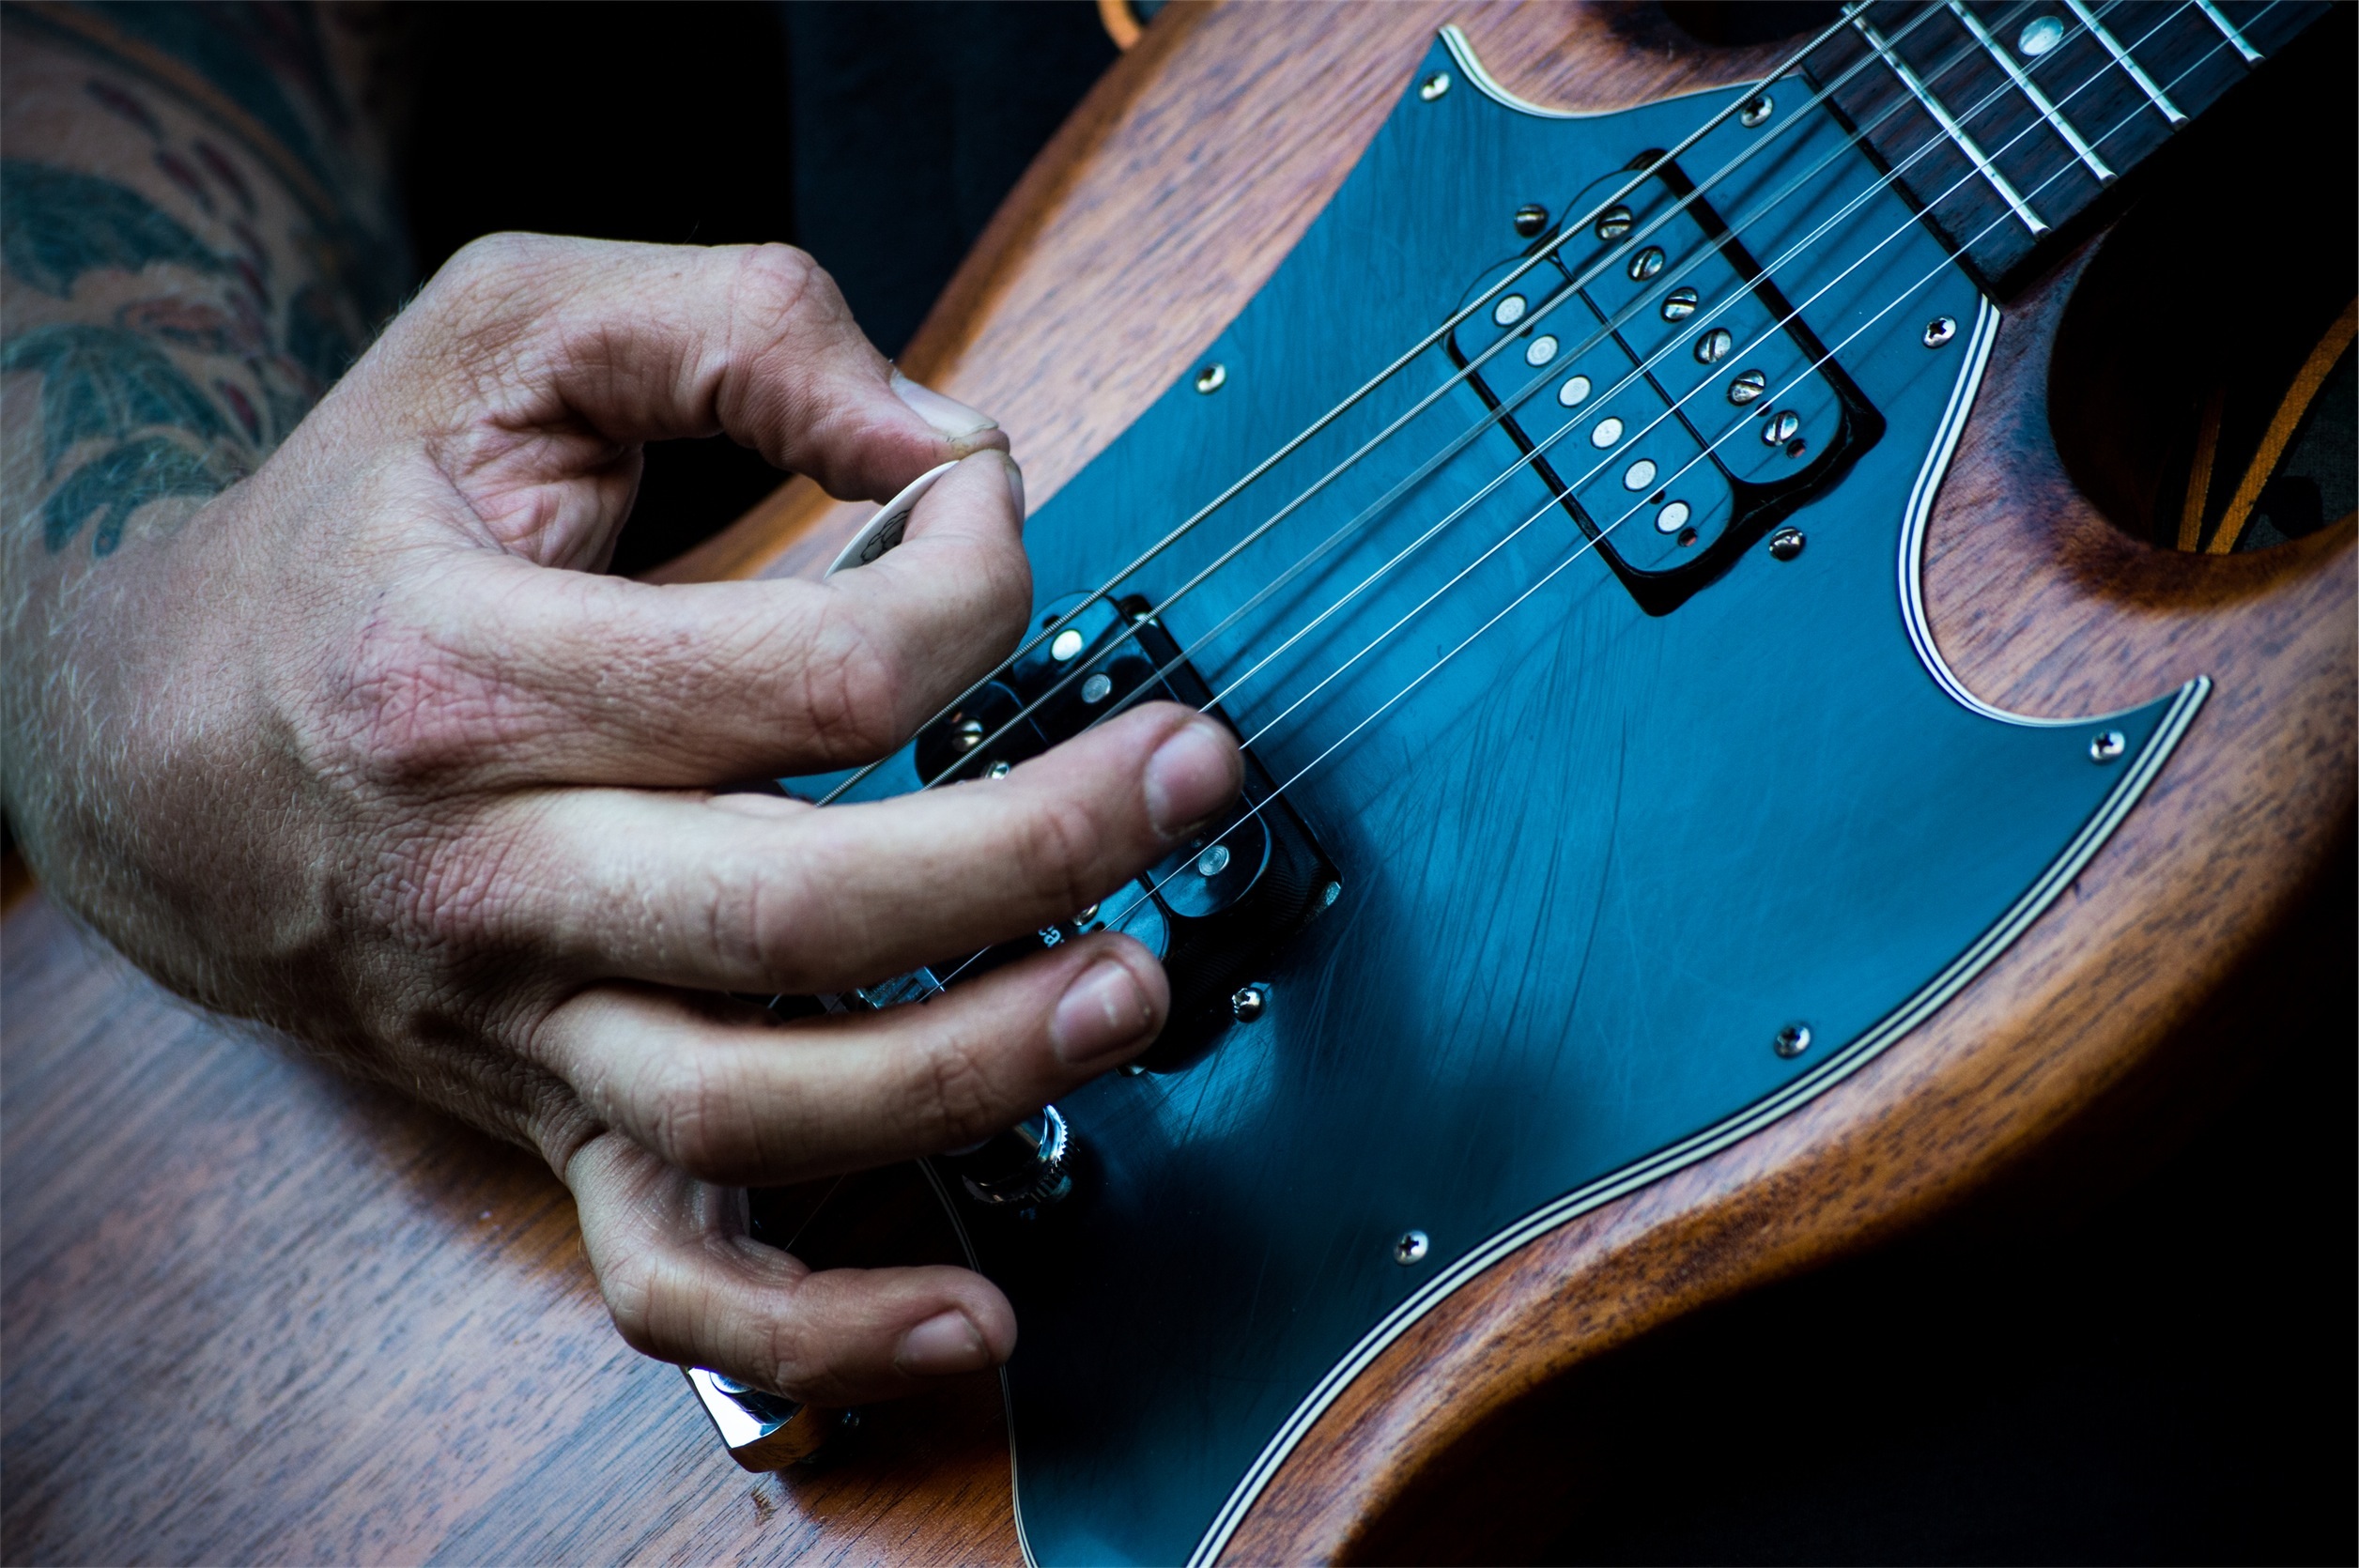
hand, music, guitar, acoustic guitar, color, instrument, blue, musician, electric guitar, musical instrument, close up, hands, audio, bassist, guitarist, bass guitar, pick, string instrument, plucked string instruments, slide guitar